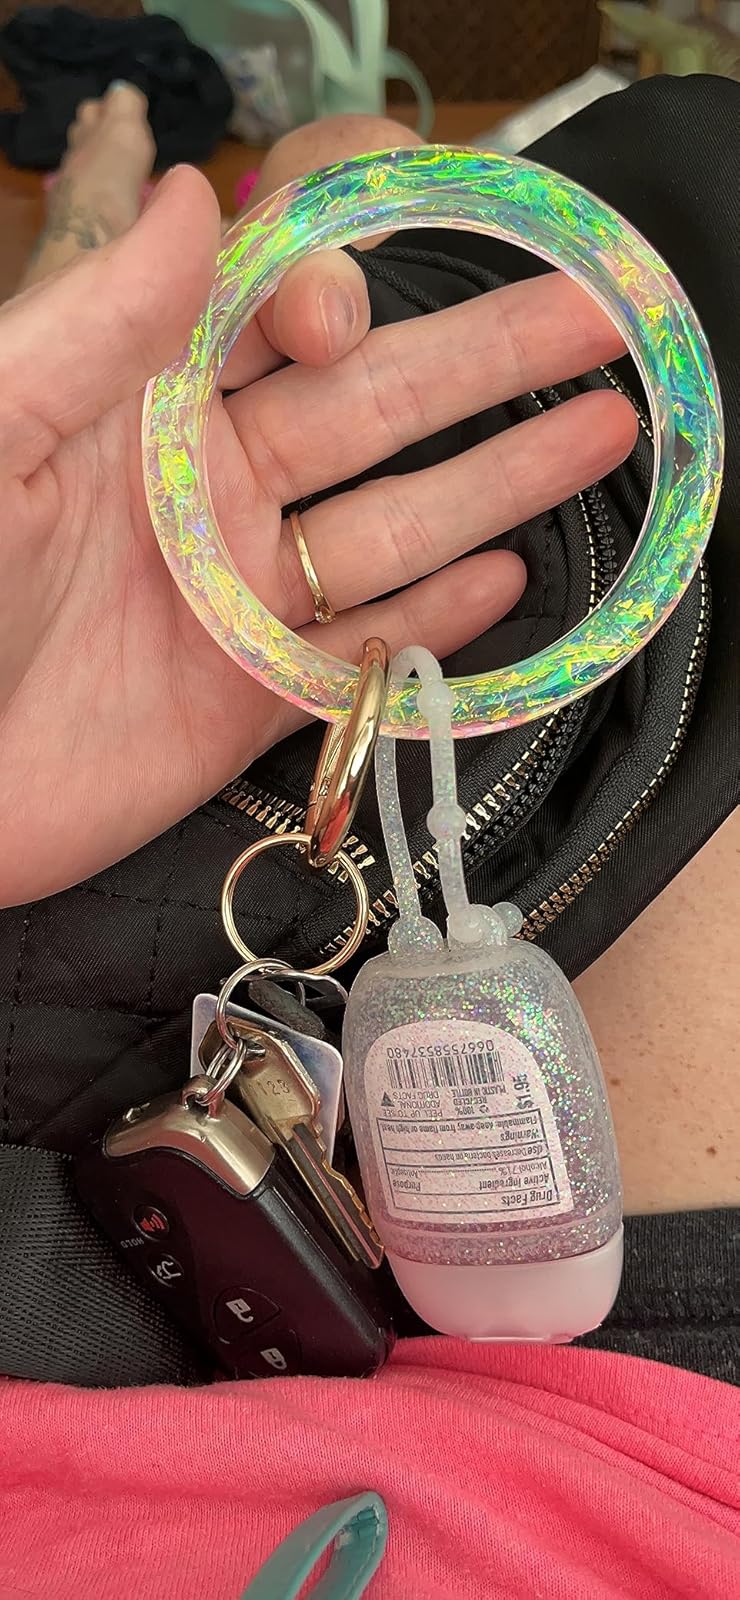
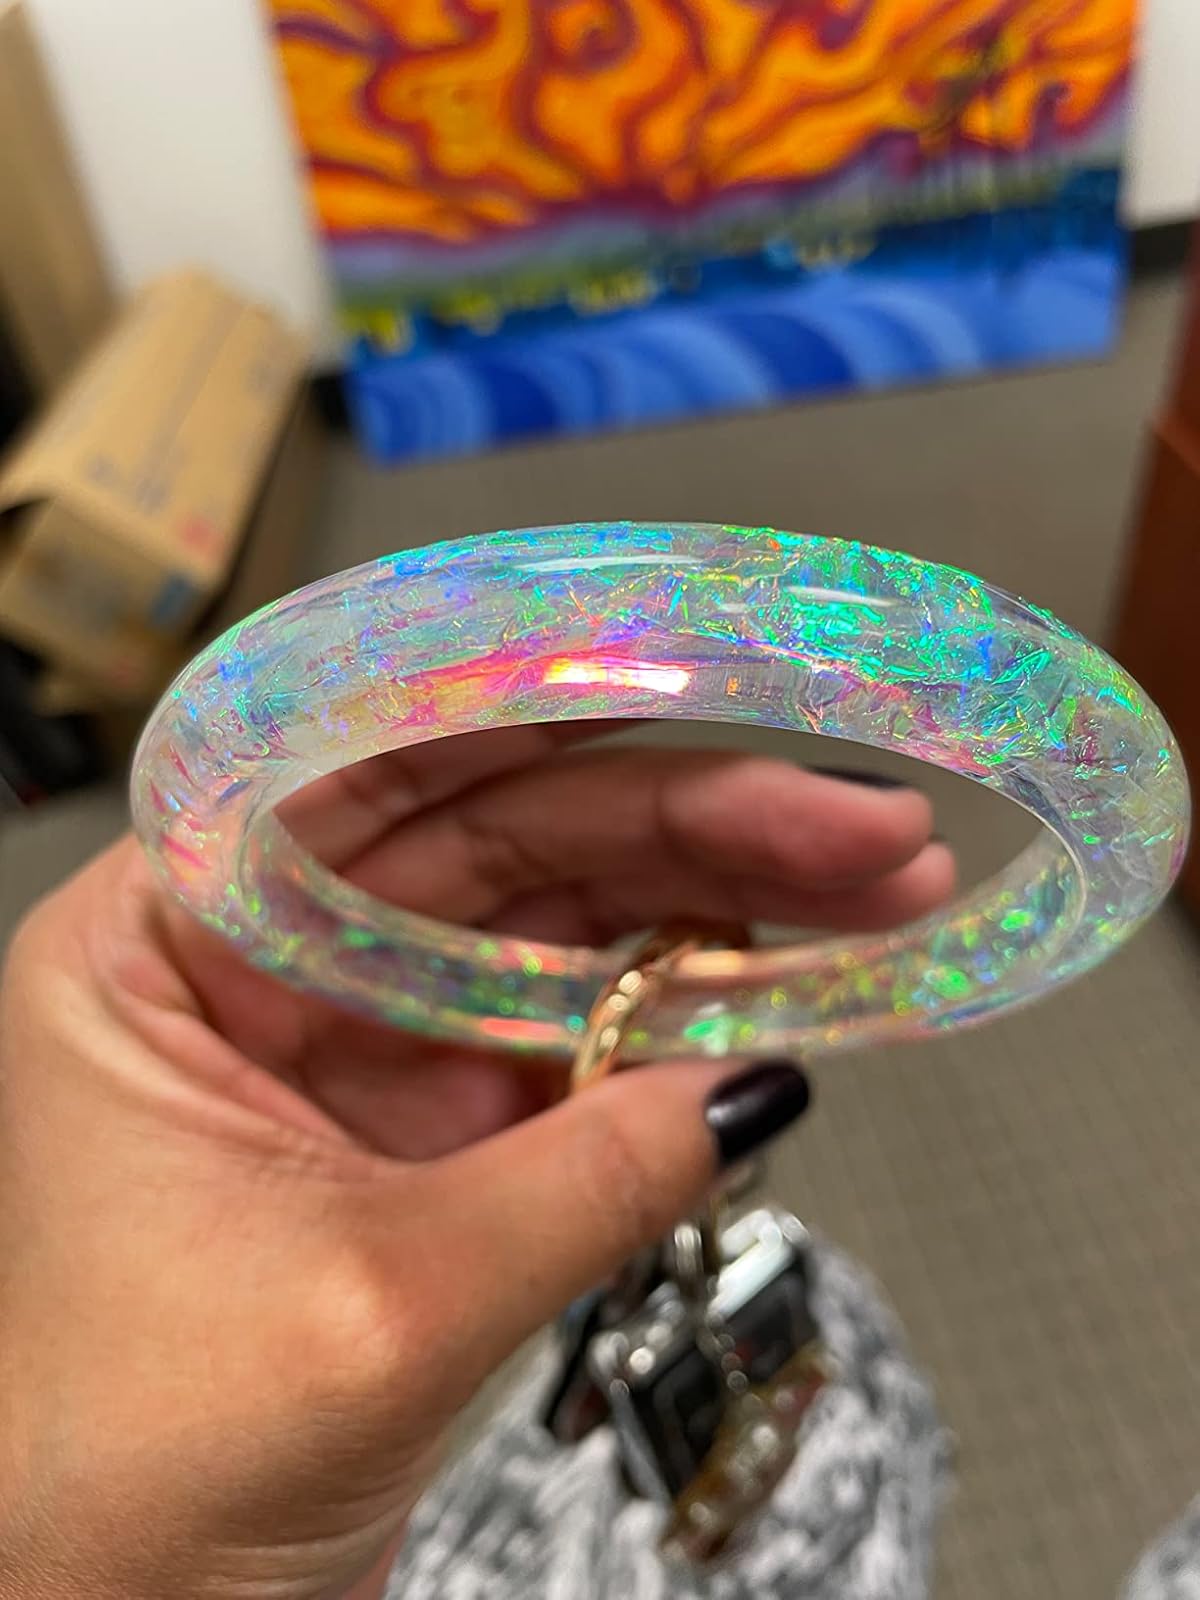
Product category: accessories_keychain
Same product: yes